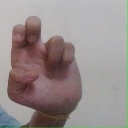
अक्षर: अ